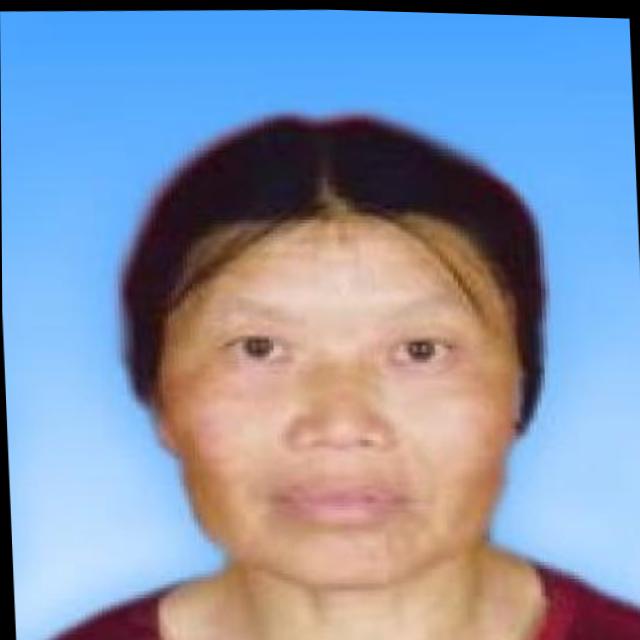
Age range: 45-64